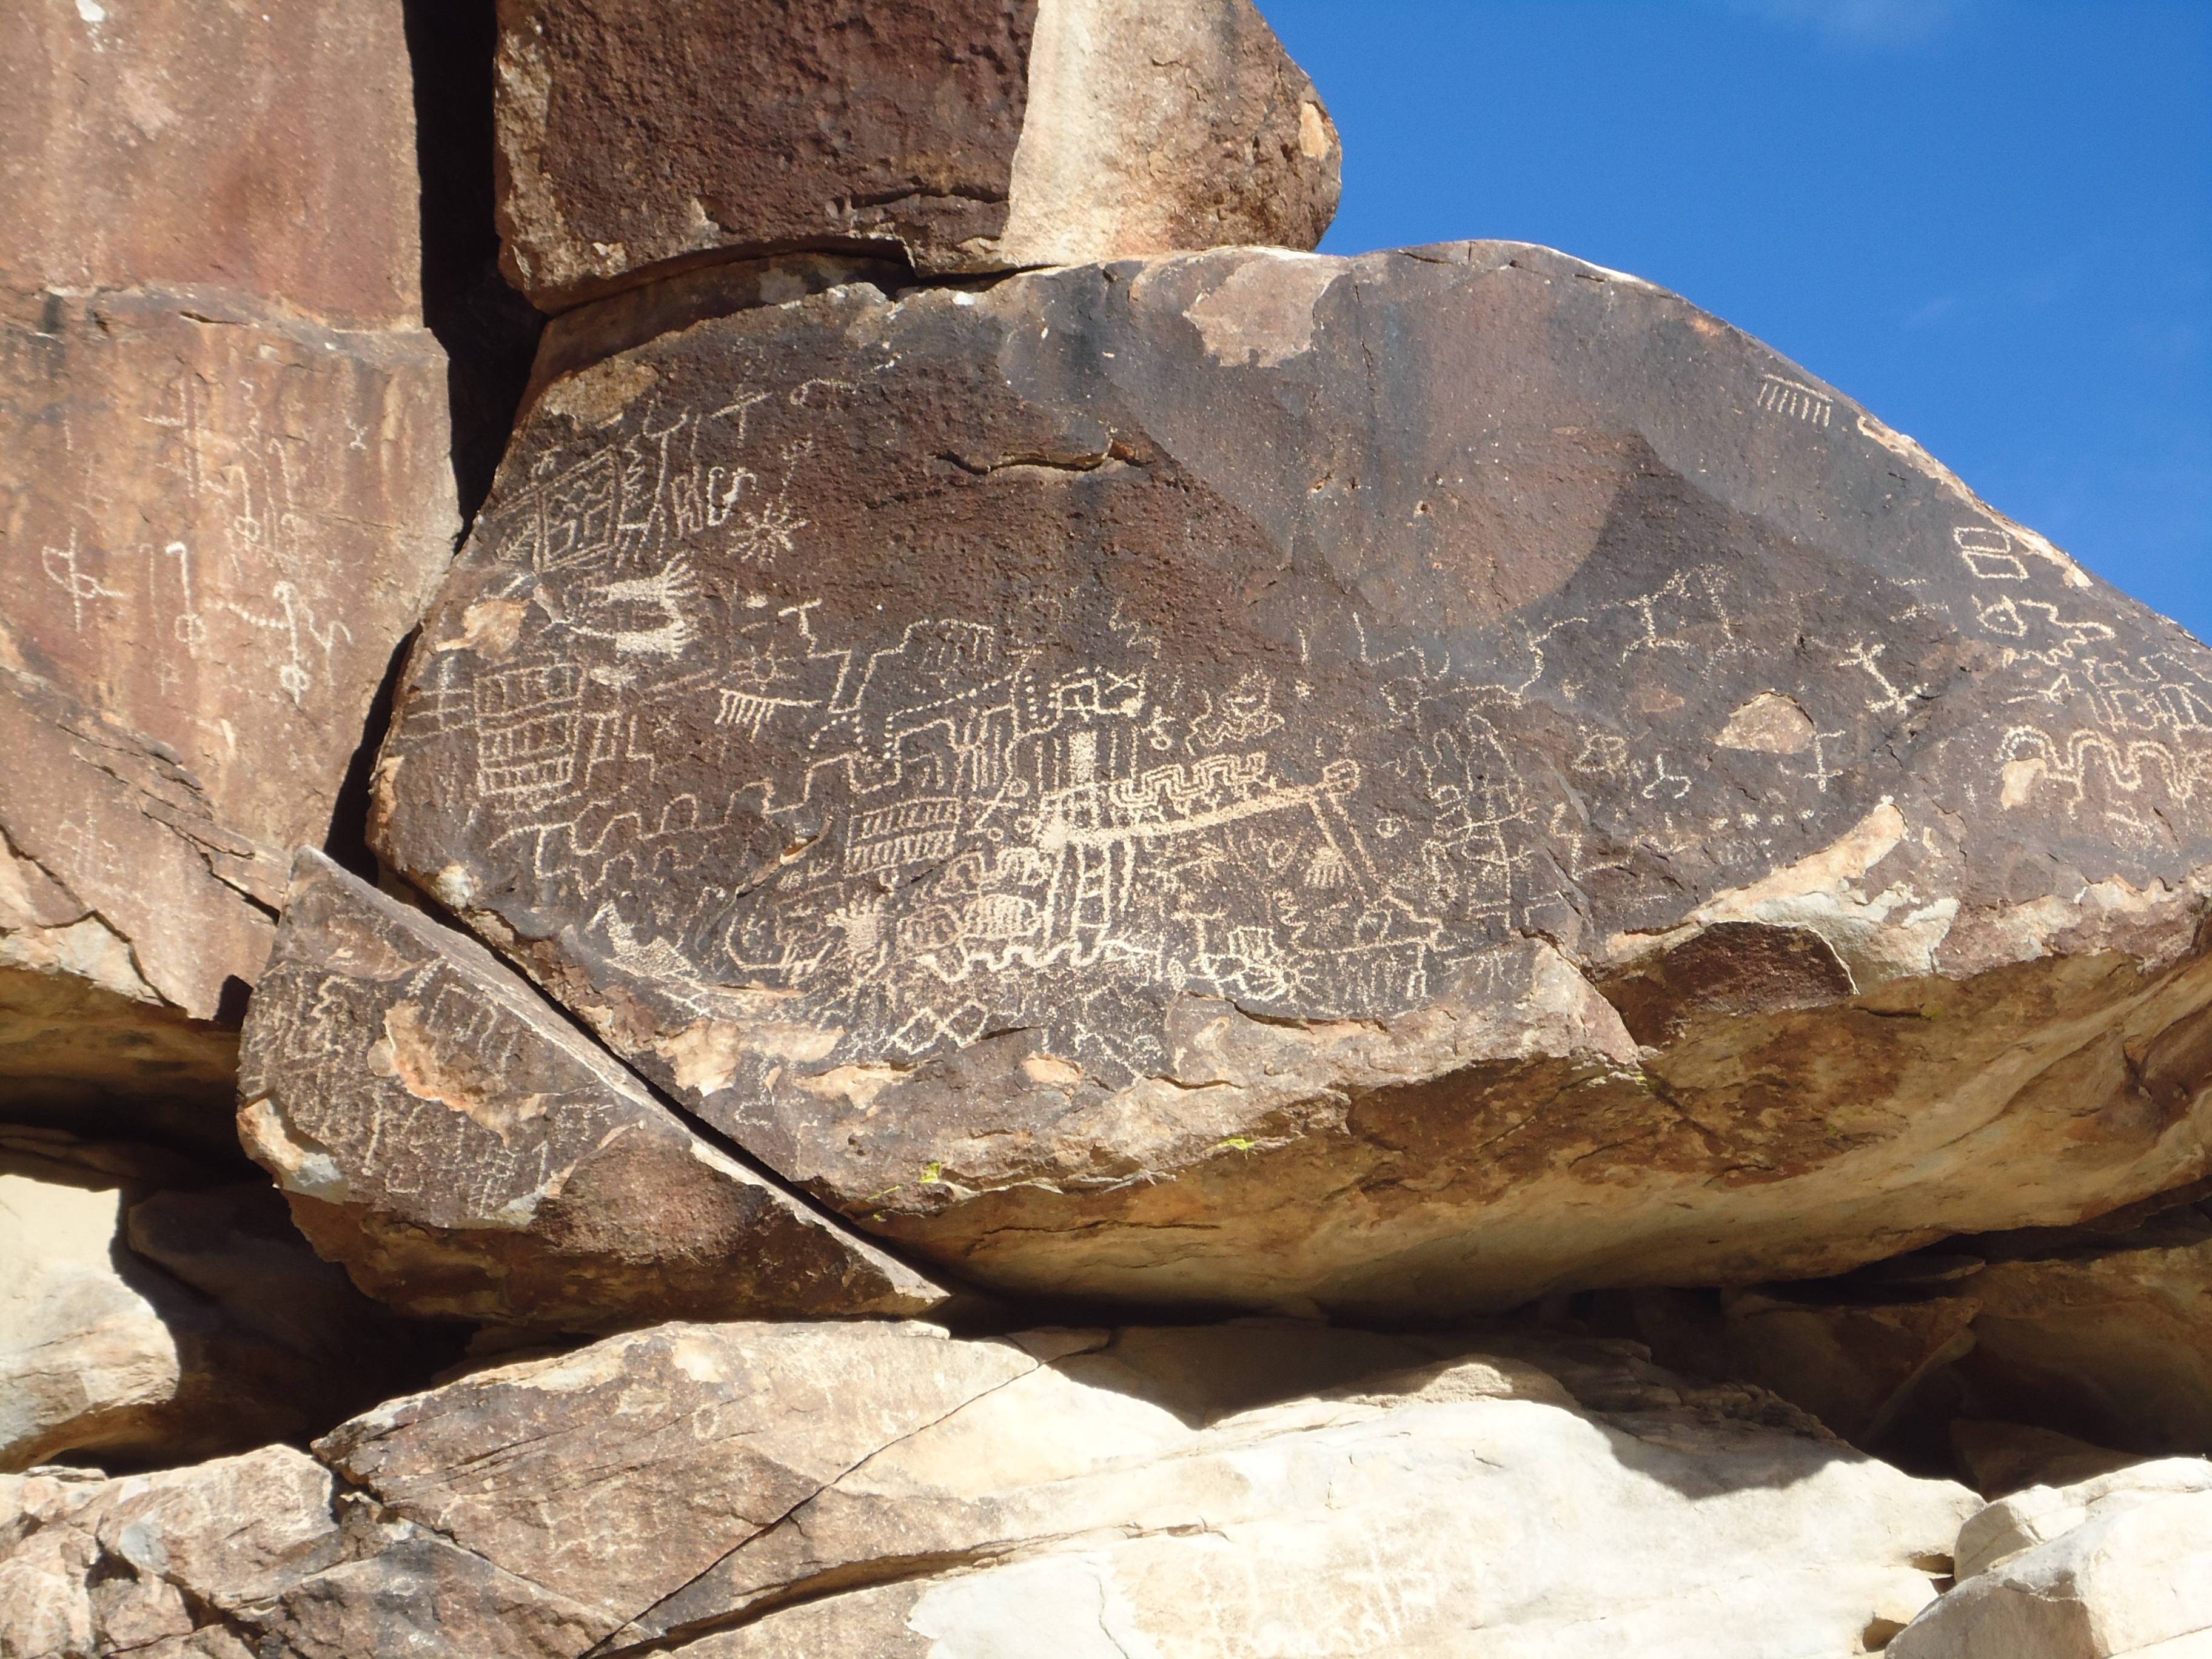
rock, wood, ancient, material, geology, boulder, nevada, indian, ancient history, laughlin, rock drawings